Sycamore Shoals

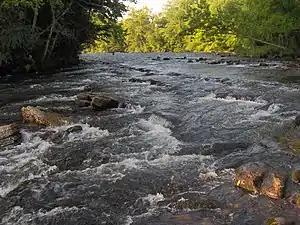
Sycamore Shoals

The Sycamore Shoals of the Watauga River, usually shortened to Sycamore Shoals, is a rocky stretch of river rapids along the Watauga River in Elizabethton, Tennessee. Archeological excavations have found Native Americans lived near the shoals since prehistoric times, and Cherokees gathered there. As Europeans began settling the Trans-Appalachian frontier, the shoals proved strategic militarily, as well as shaped the economies of Tennessee and Kentucky. Today, the shoals are protected as a National Historic Landmark and are maintained as part of Sycamore Shoals State Historic Park.